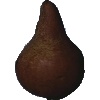
Label: Pear Kaiser 1